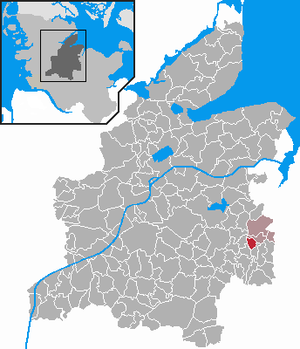
Techelsdorf est une municipalité allemande située dans le land du Schleswig-Holstein et dans l'arrondissement de Rendsburg-Eckernförde. En 2015, sa population est de 154 habitants.